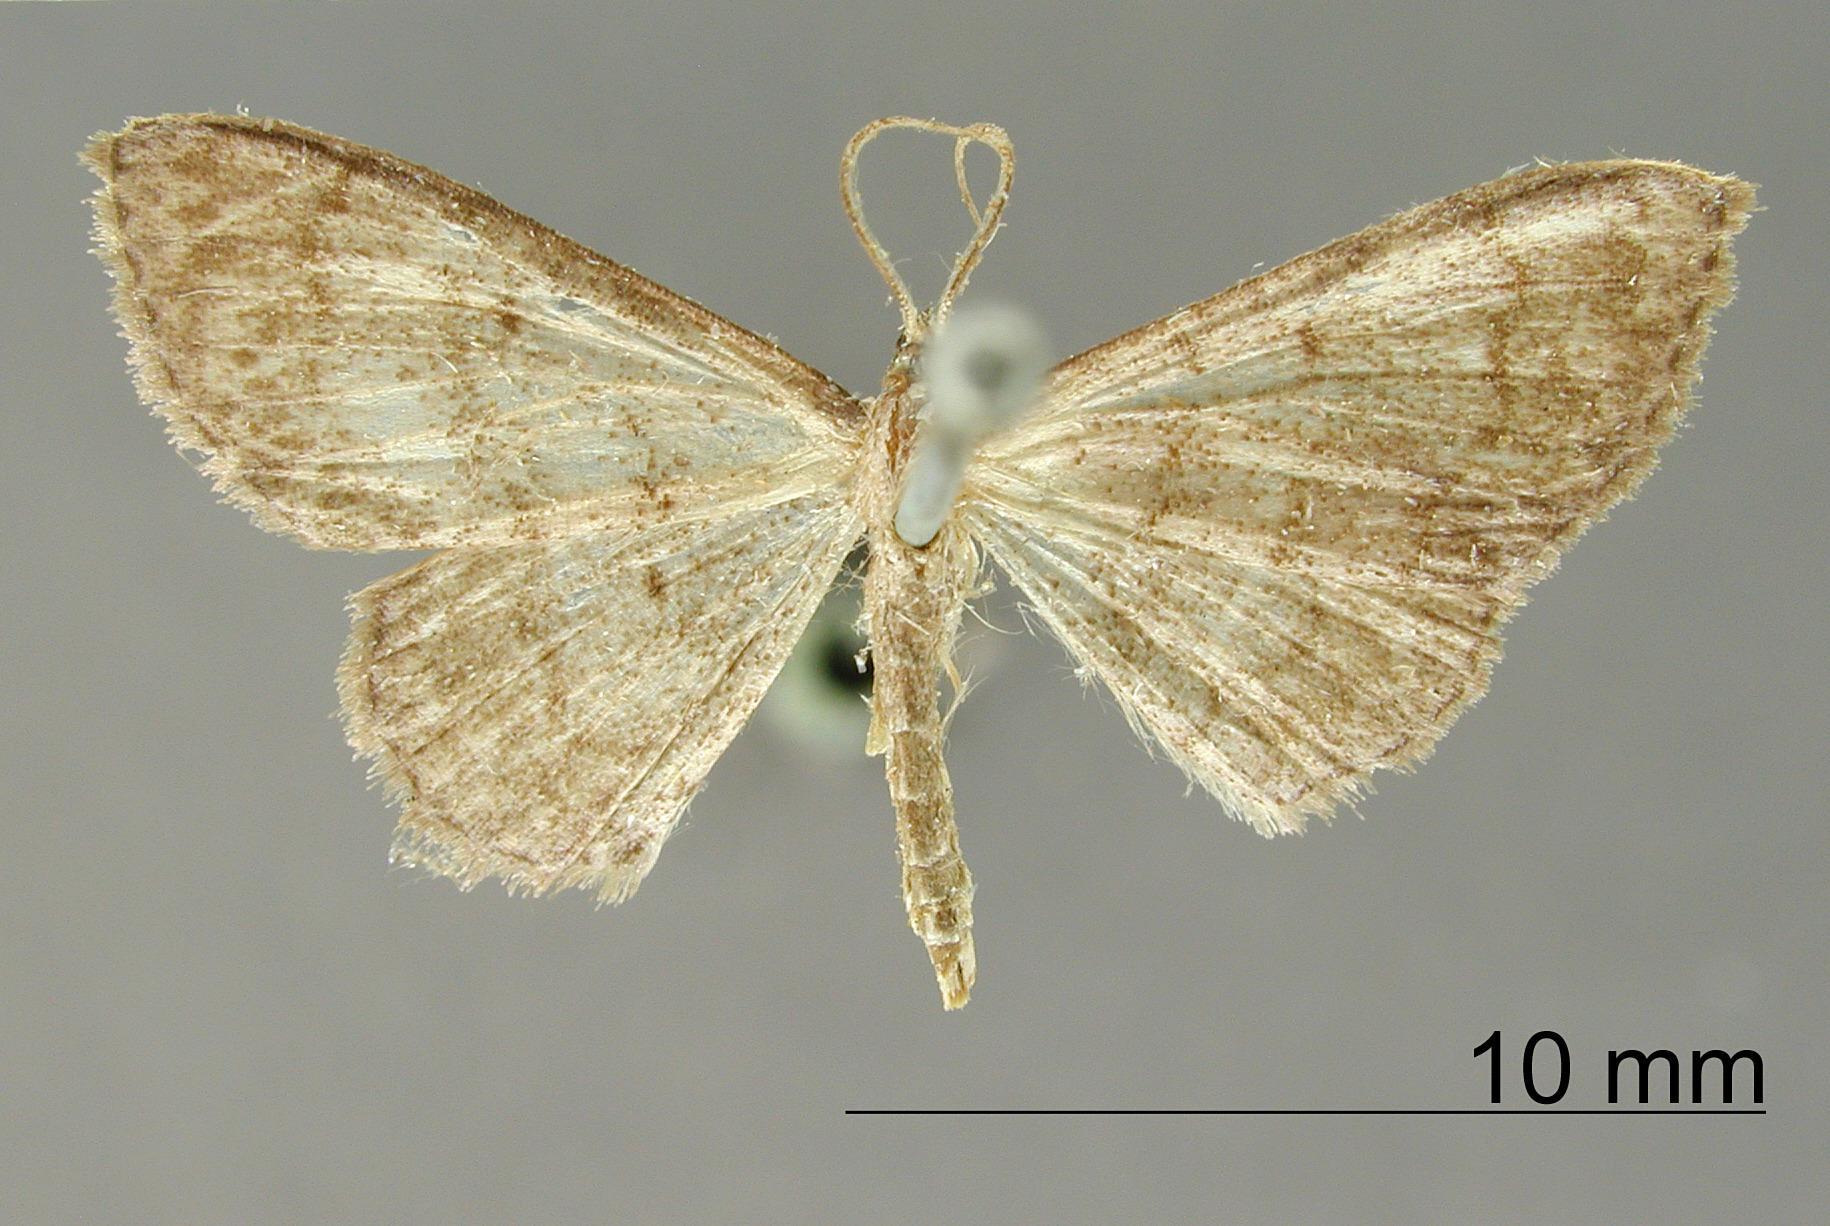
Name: Ptychopoda inamoena
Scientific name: Ptychopoda inamoena Dognin, 1902
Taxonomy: Animalia, Arthropoda, Insecta, Lepidoptera, Geometridae, Sterrhinae
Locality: Environs de Loja, Loja, Ecuador
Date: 1887